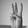
ASL letter: W